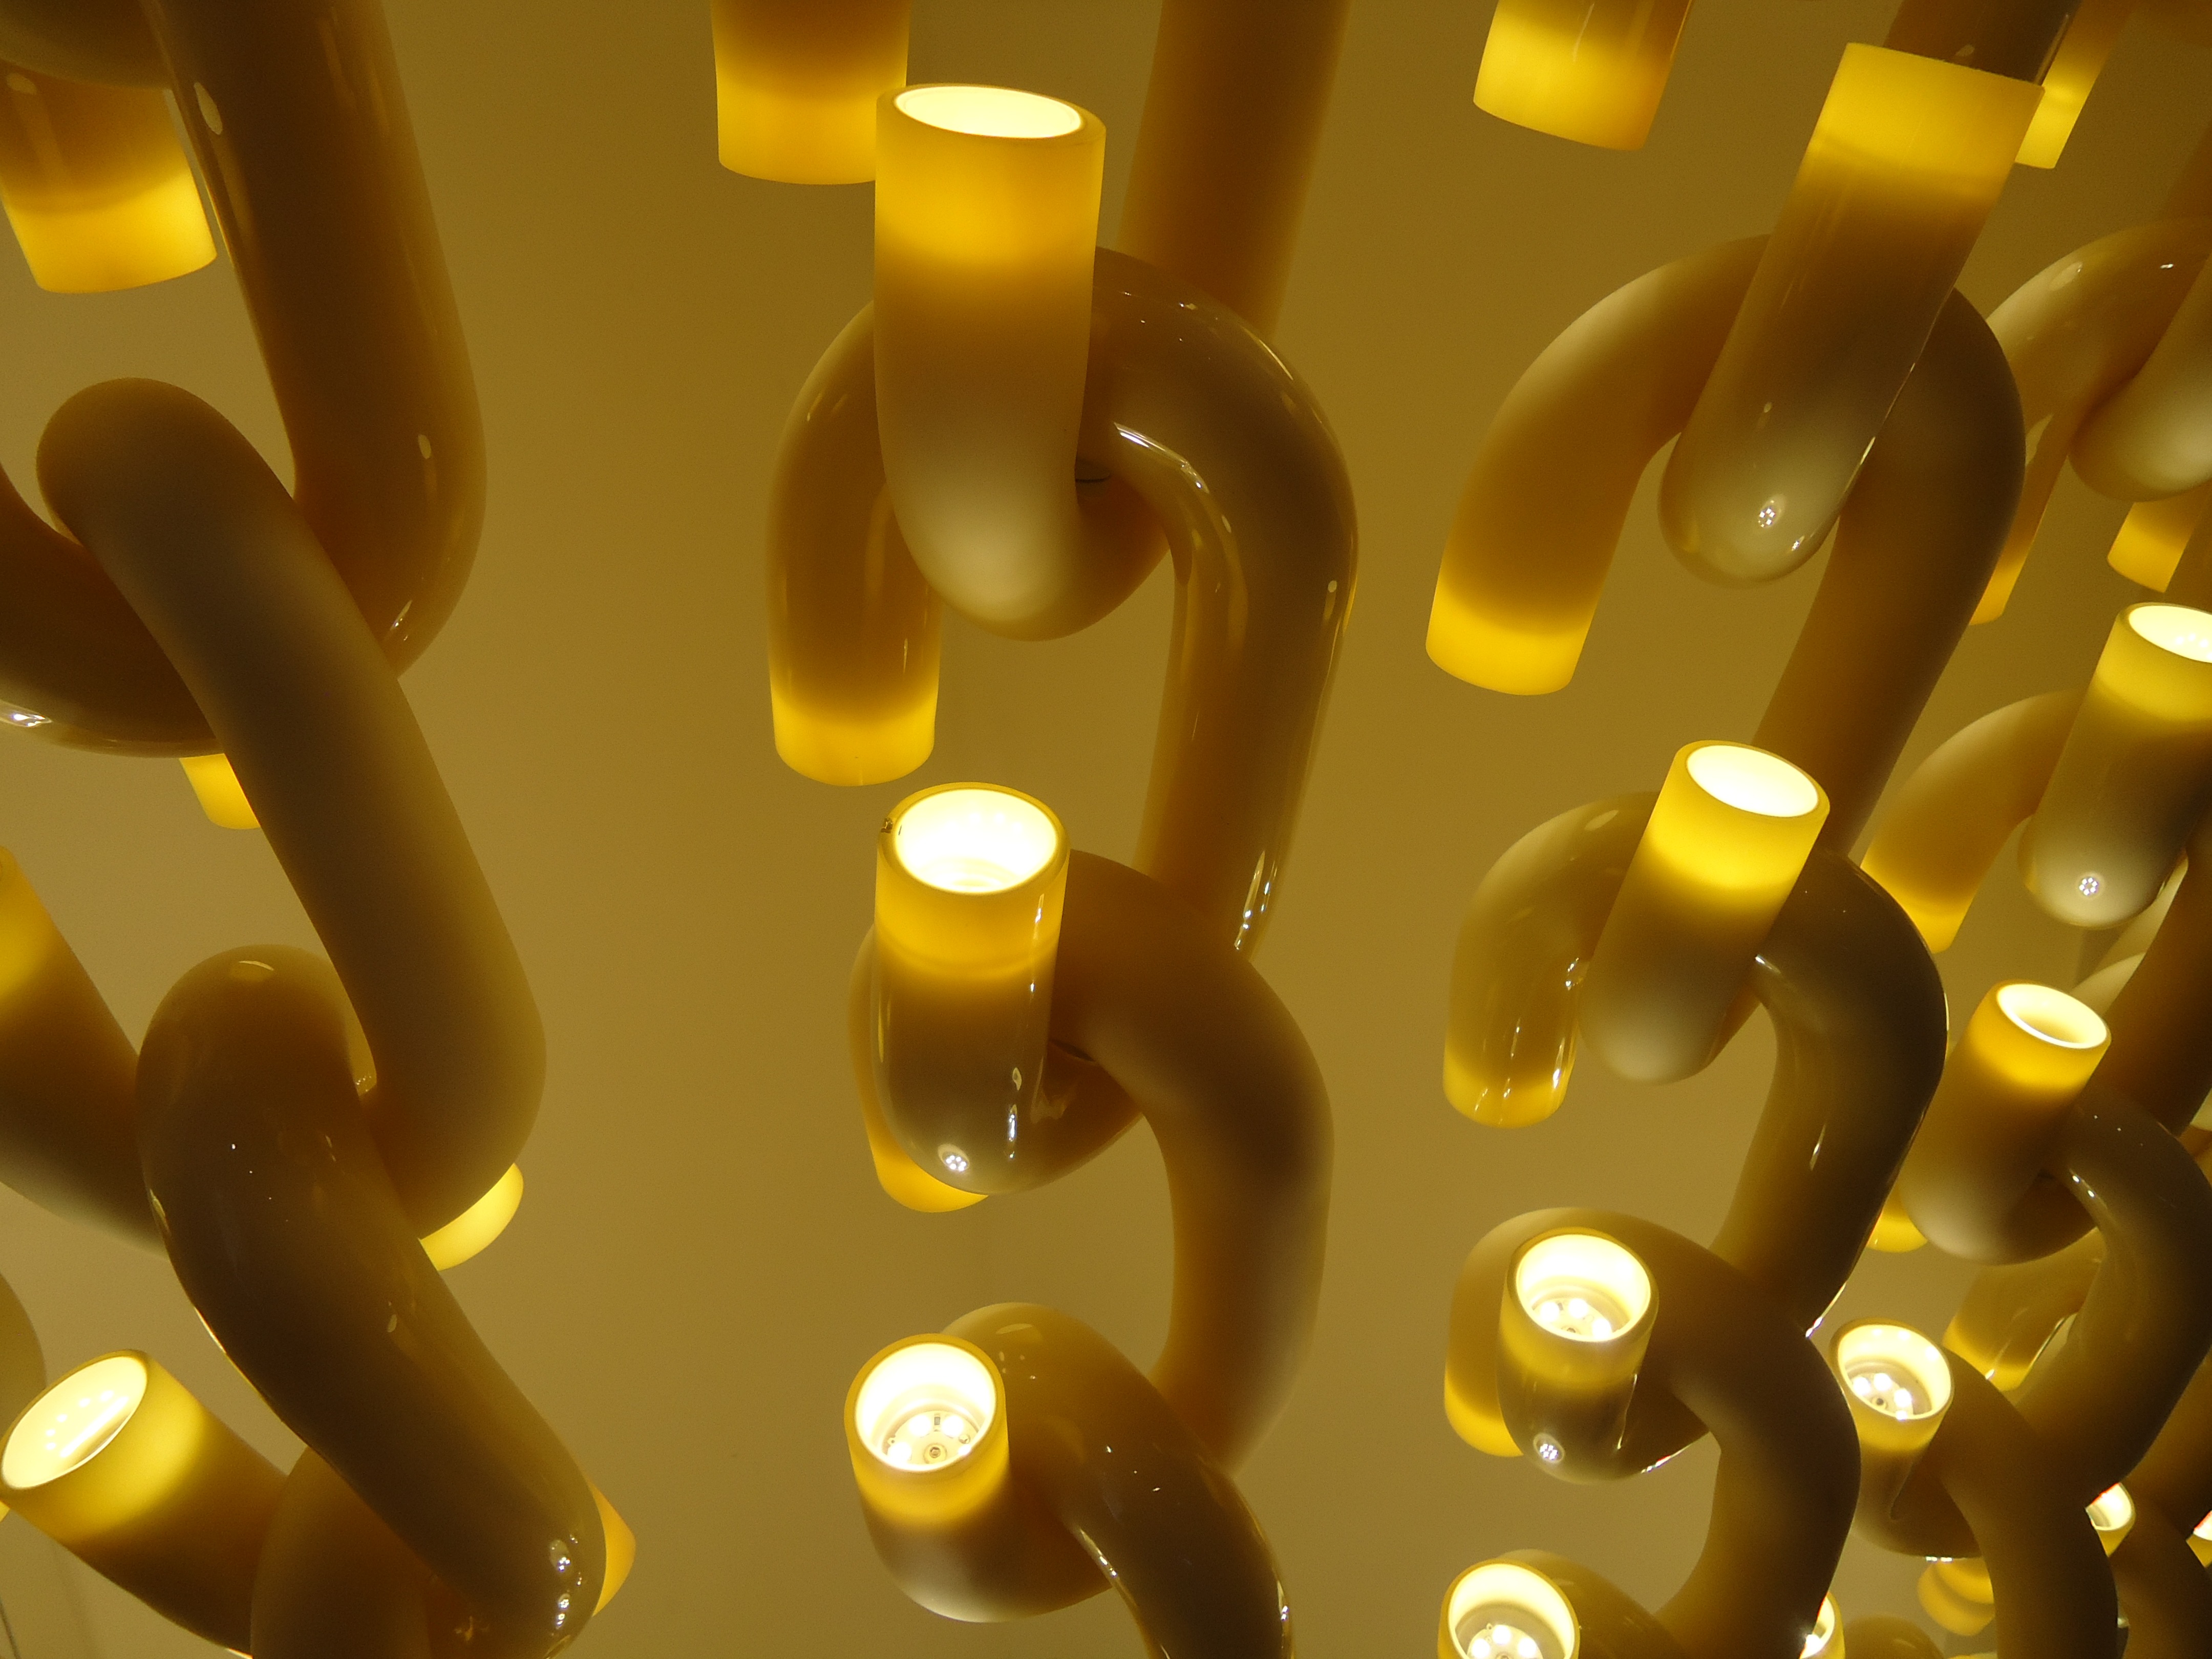
hand, light, number, color, venice, yellow, lighting, circle, close up, art, gold, macro photography, biennale